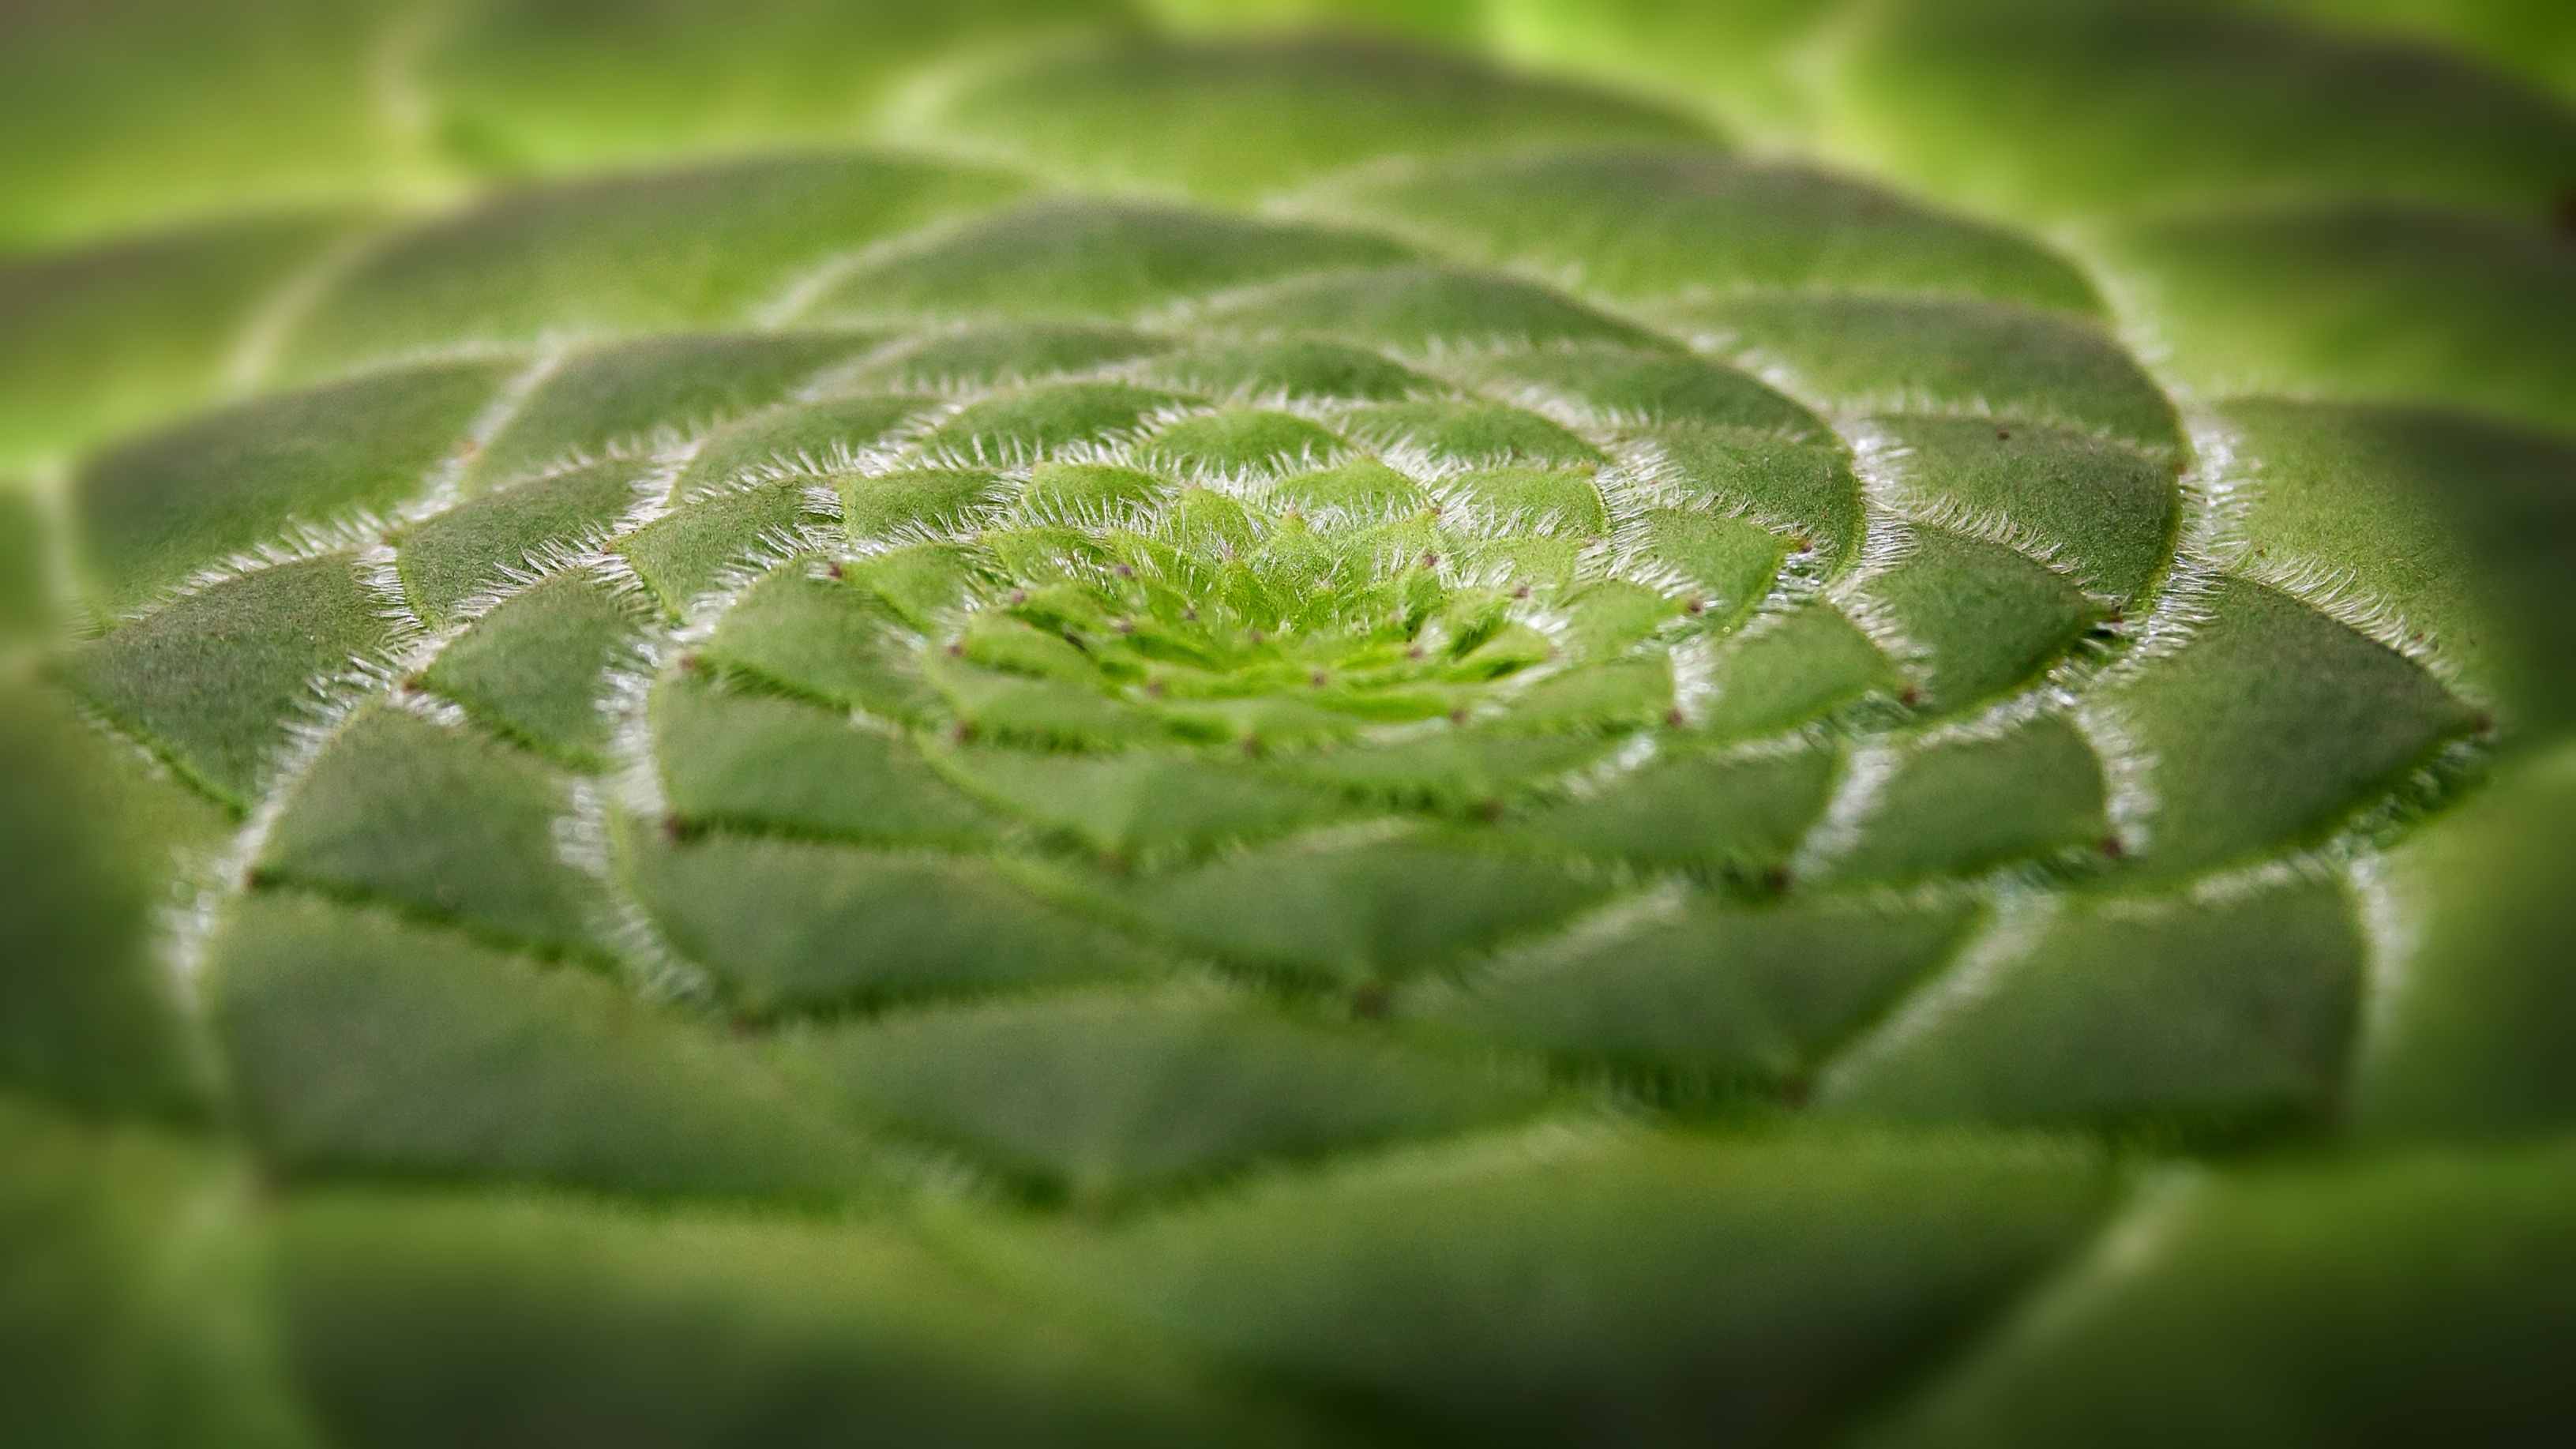
nature, plant, hair, photography, leaf, flower, green, herb, plate, botany, succulent, scale, garden, close, flora, close up, hairy, flat, flower garden, scaly, macro photography, ornamental plant, rarely, stone garden, aeonium tabuliforme, succulent dish, annual plant, plant stem, ferns and horsetails